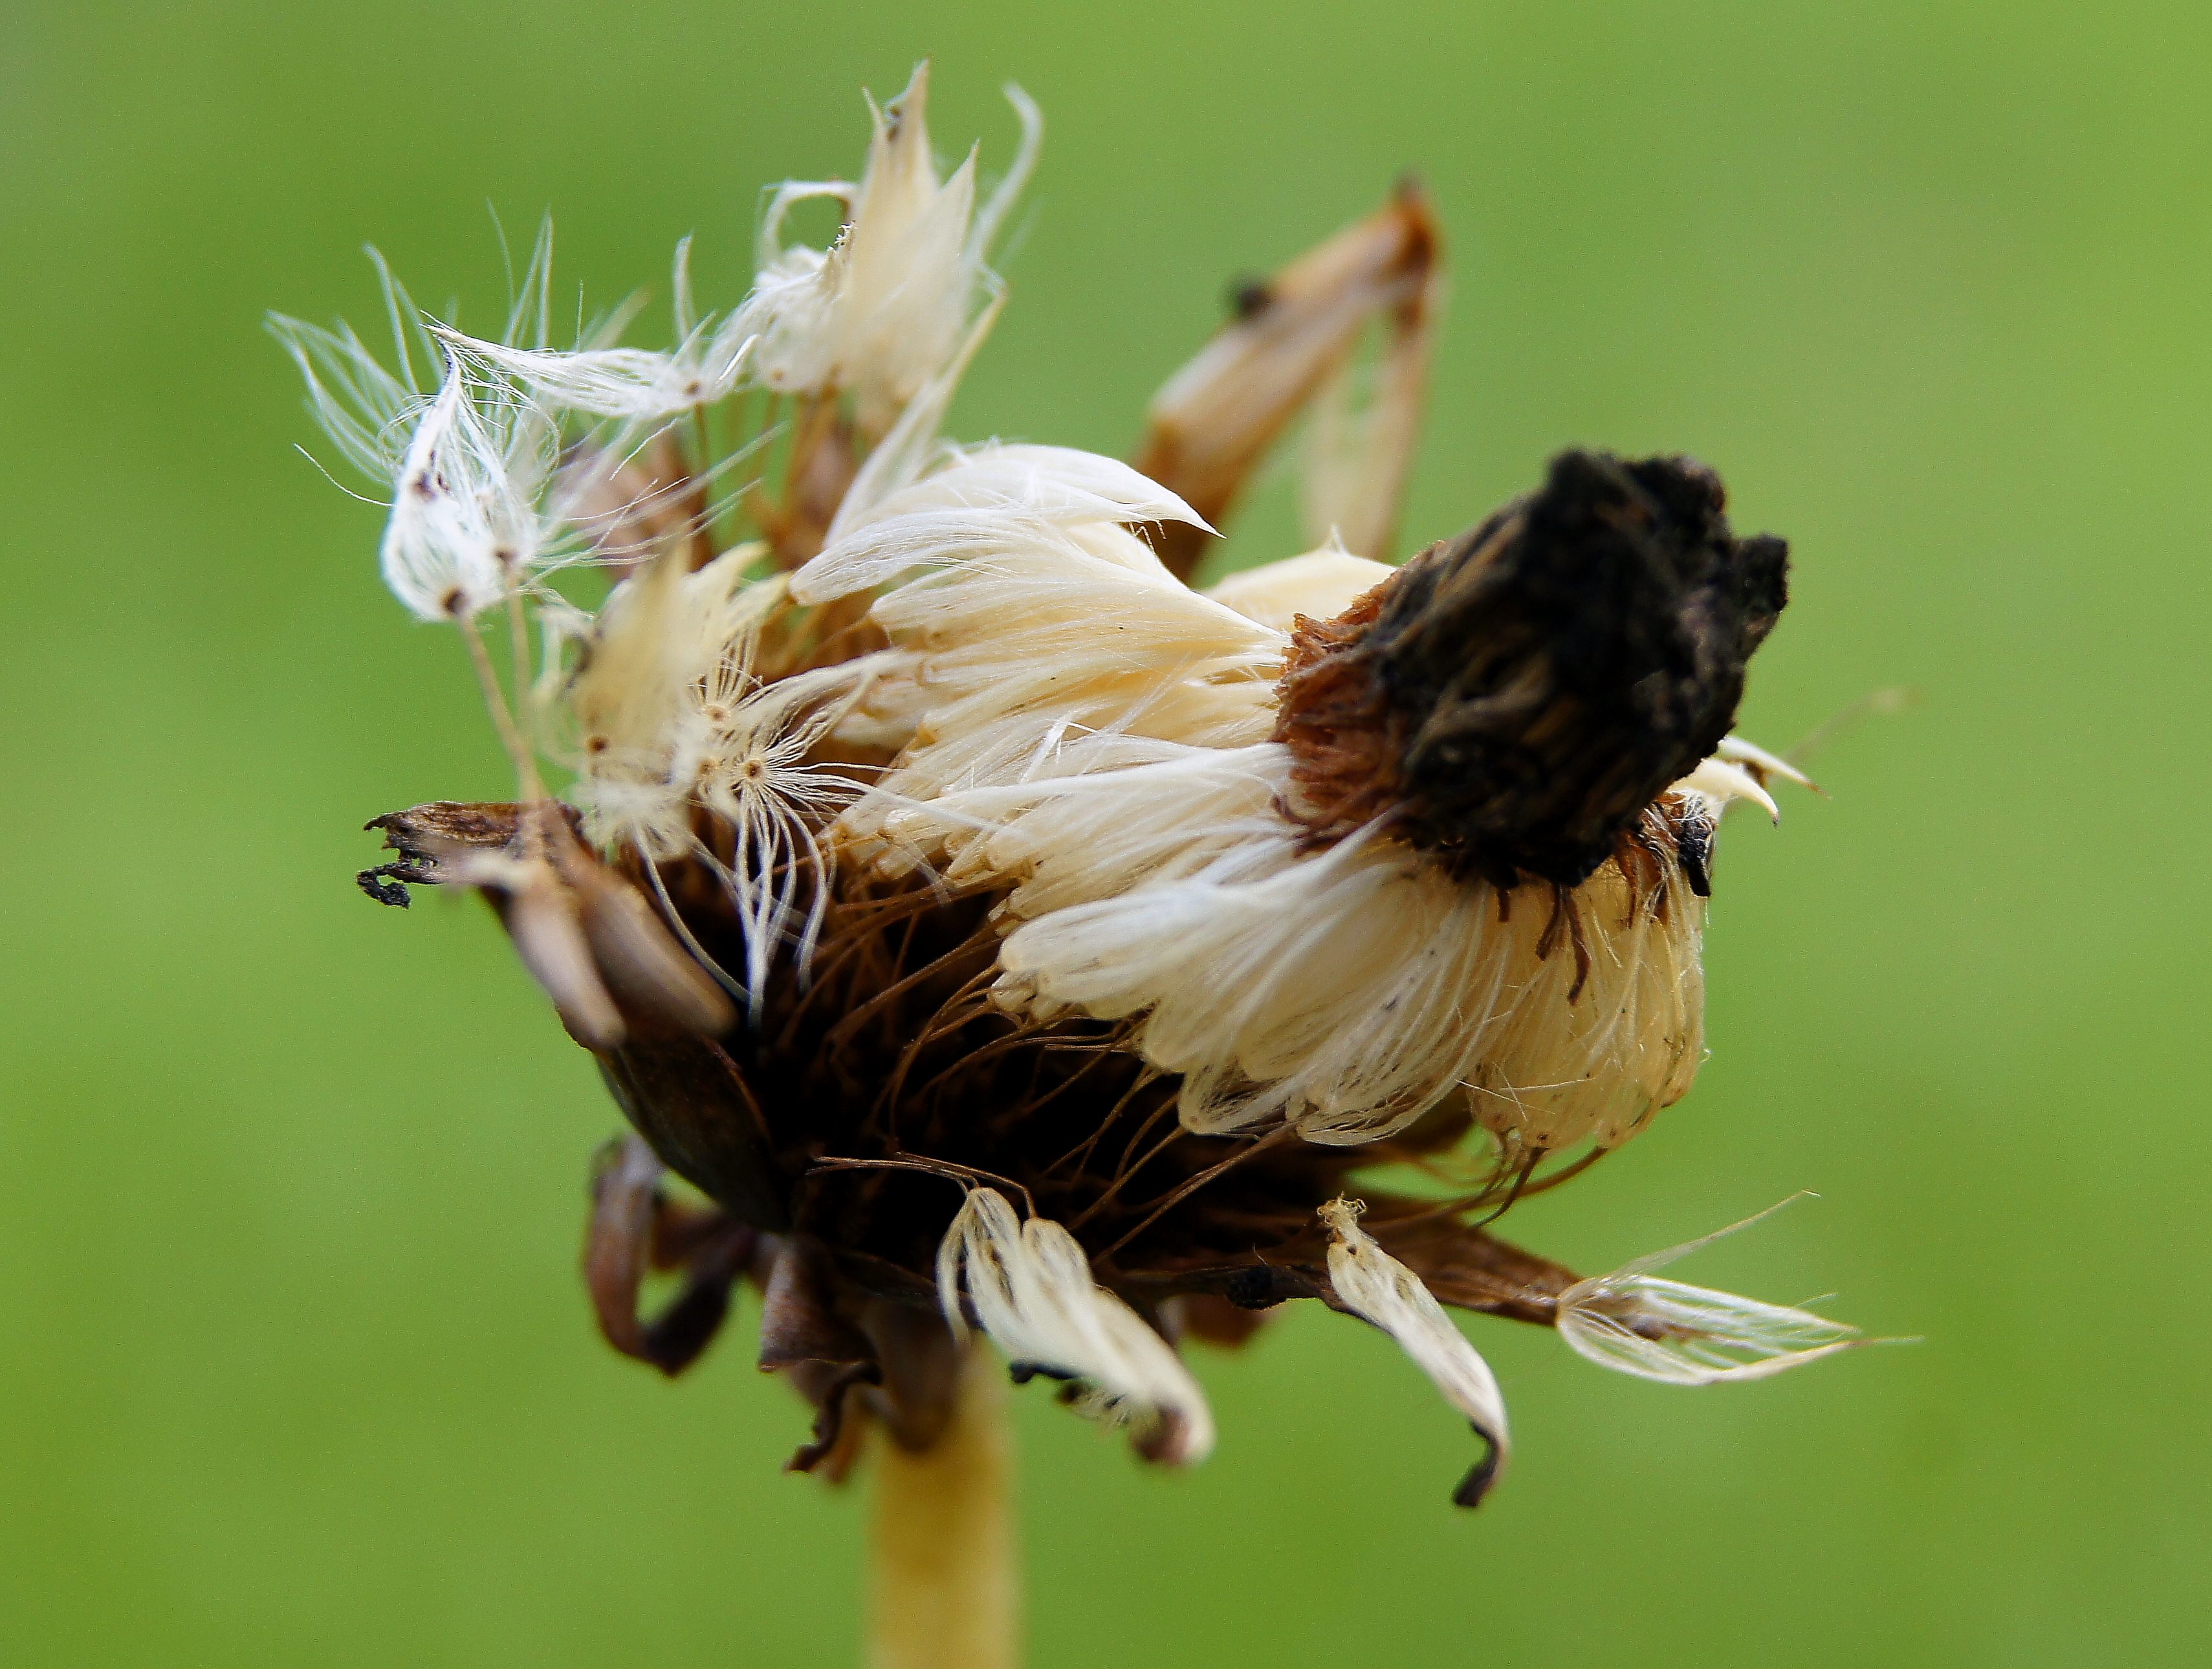
nature, bird, plant, flower, fly, insect, macro, flora, fauna, flowers, close up, bee, naturaleza, flores, bumblebee, nectar, ggl1, gaby1, xovesphoto, gphoto, sonyslta55, macro photography, flowering plant, daisy family, perching bird